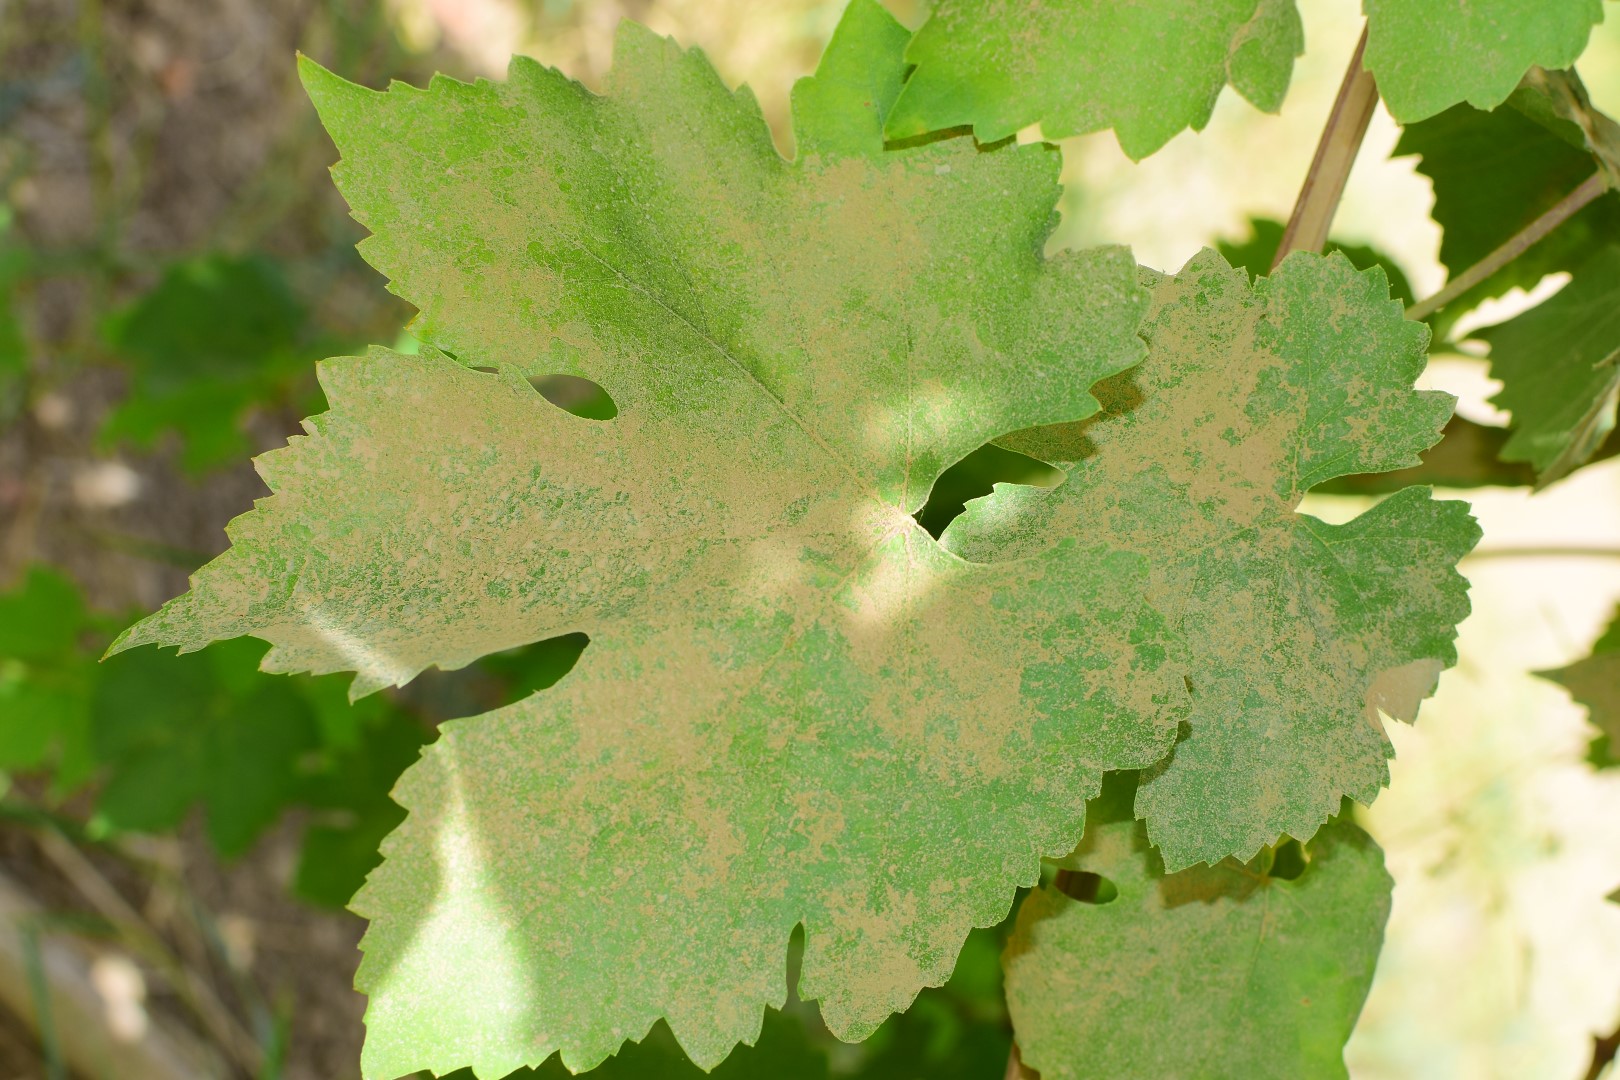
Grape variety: Thompson Seedless